Chest photofluorography

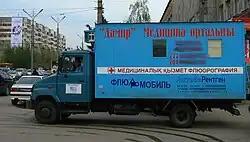
Mobile chest photofluorography car in Almaty, Kazakhstan

MMR is still an easy and useful way to prevent transmission of the disease in certain situations, such as in prisons and for immigration applicants and foreign workers coming from countries with a higher risk for tuberculosis. Currently, 13 of the 26 European countries use MMR as the primary screening tool for this purpose. Examples of countries with permanent programs are Italy, Switzerland, Norway, Netherlands, Japan and the United Kingdom.